Jan Baptist Monteyne

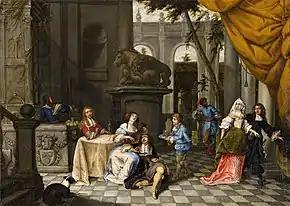
An Interior with Courtship Scenes and Servants

Jan Baptist Monteyne or J.B. Monteyne ("fl" 1717–18) was an 18th-century Flemish painter. He is mainly known for his genre scenes and landscapes.